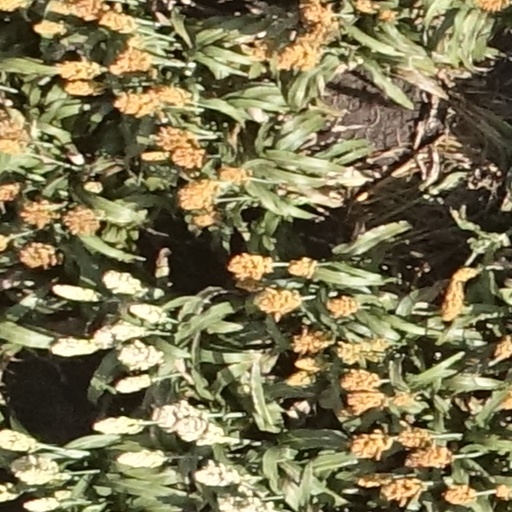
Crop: sorghum